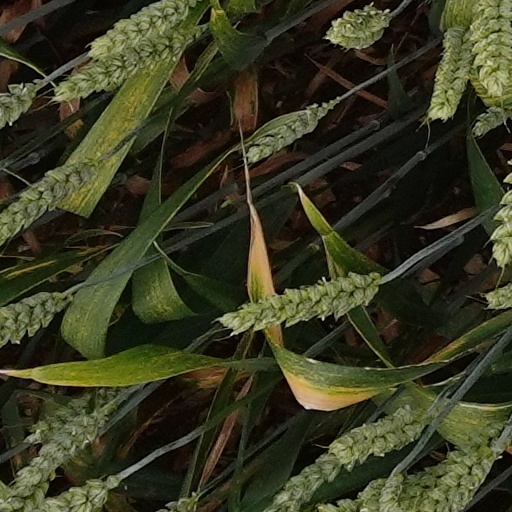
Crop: wheat